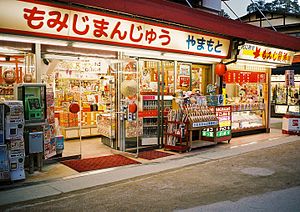
Miyage
Souvenirbutik med salg af manjuu i Hiroshima.
Miyage er japanske ting eller souvenirs fra rejser. Der er ofte tale om mad i form af regionale specialiteter eller med symboler for eller billeder af rejsemålet. Ved populære japanske rejsemål tilbydes der miyage i mange varianter, og der findes mange flere souvenirbutikker end tilsvarende steder i Europa.